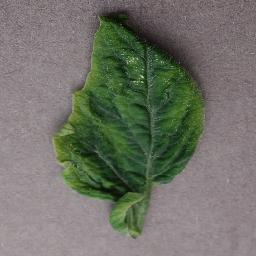
Label: Tomato___Tomato_Yellow_Leaf_Curl_Virus